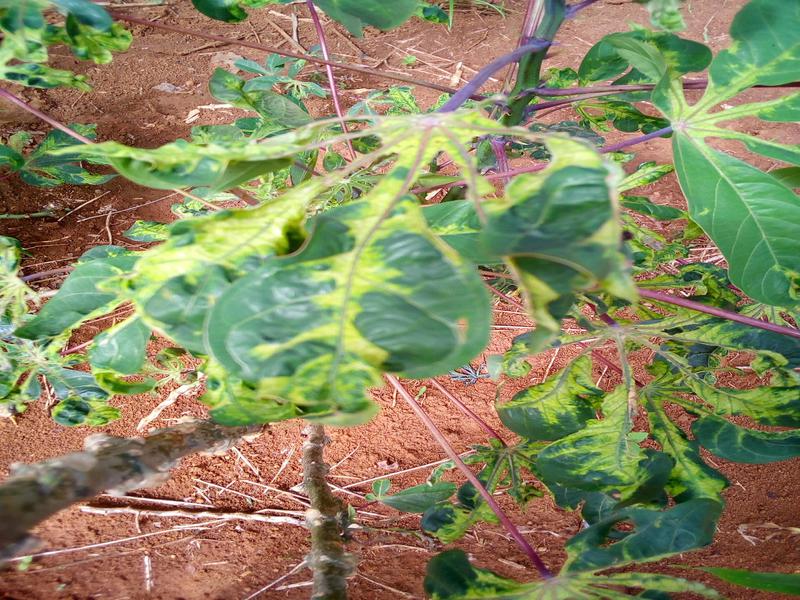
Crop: cassava
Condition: mosaic_disease